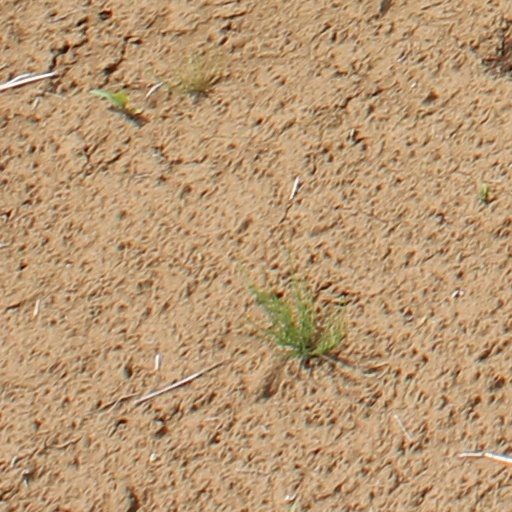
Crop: wheat